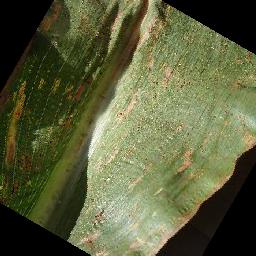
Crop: corn
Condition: (maize)_cercospora_spot_gray_spot